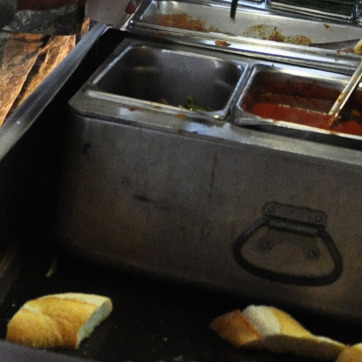
Material: metal